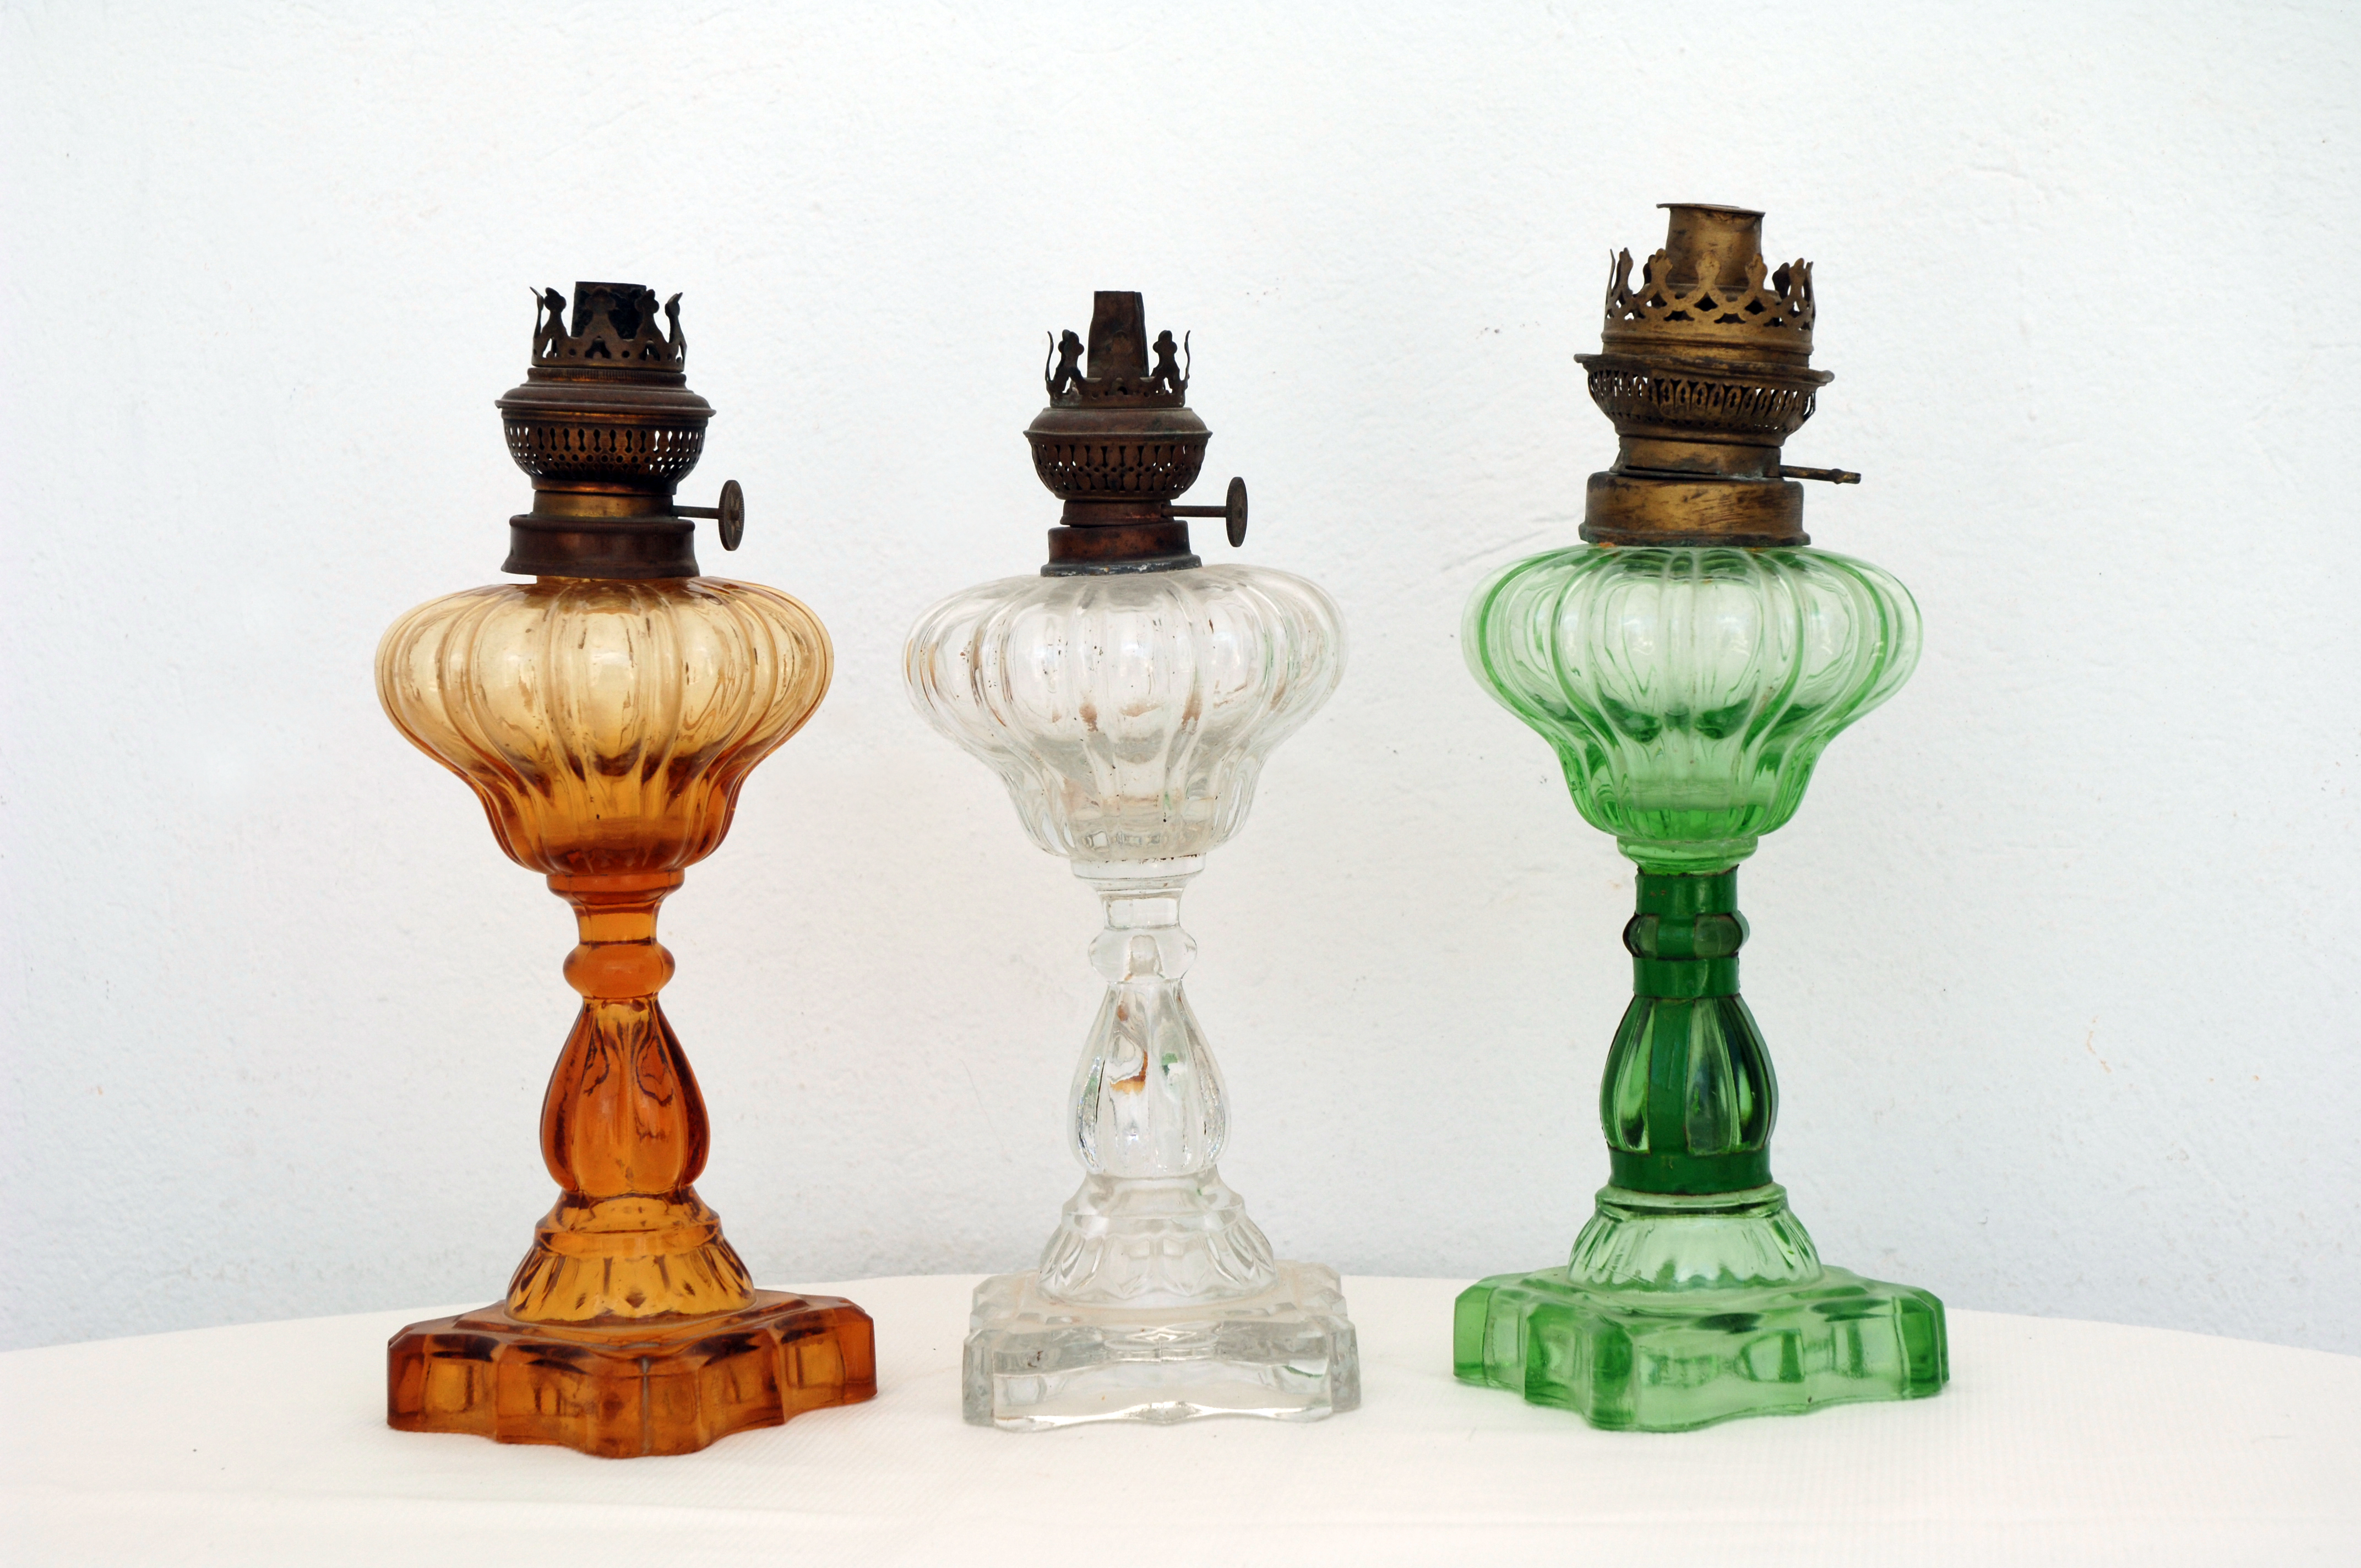
lantern, shine, lamp, lighting, old lamp, fixture, oil, atmosphere, spare lamp, kerosene lamp, artifact